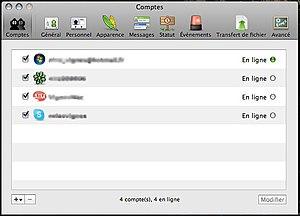
Fenêtre de gestion des différents protocoles sous Adium.
Adium est un logiciel client de messagerie instantanée pour Mac OS X qui accepte de nombreux protocoles. Il a été lancé par Adam Iser en septembre 2001 et est diffusé sous licence GNU GPL dans sa version 2.